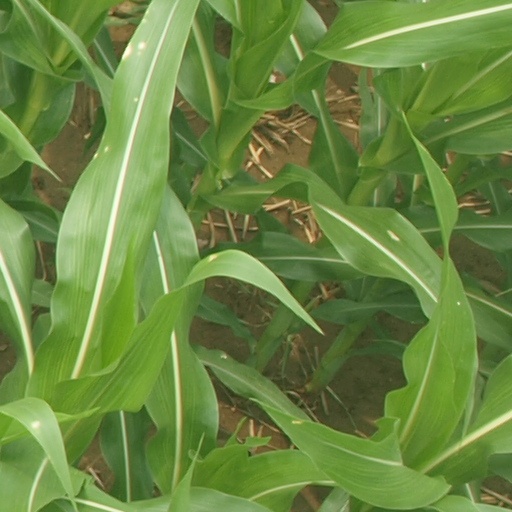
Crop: maize; corn